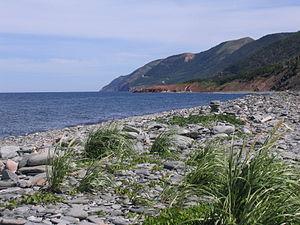
Île du Cap-Breton, Nouvelle-Écosse